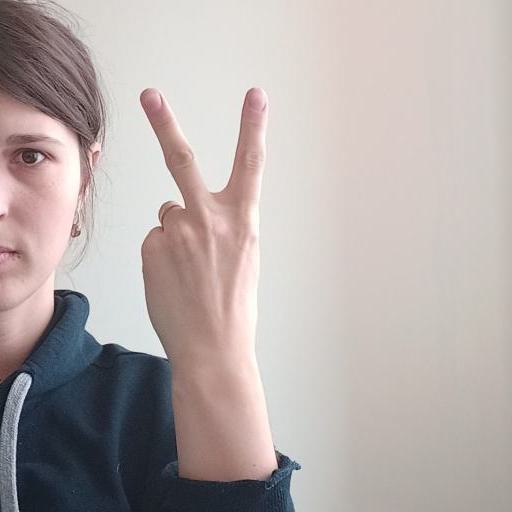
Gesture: peace_inverted